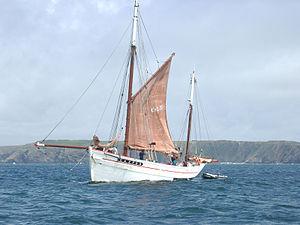
Dundee ou dundée est le nom d'un bateau de travail à voile, utilisé à la fin du XIXᵉ siècle et au début du XXᵉ siècle en Manche pour la pêche au hareng au filet dérivant, de Groix à Camaret pour la pêche au thon à la traîne, et pour la pêche à la langouste en Mauritanie et le chalutage d'hiver.
Le plateau de Rochebonne est un haut-fond du golfe de Gascogne - situé à une centaine de kilomètres au large des Sables d'Olonne et de La Rochelle - placé en zone Natura 2000. Le site englobe dans la partie nord du plateau des récifs entre 3 et 5 mètres sous l'eau et leurs tombants.
Cette page liste des types de bateaux avec un classement par ordre alphabétique. Dans la mesure du possible, les éléments sont illustrés avec une image représentative. Par ailleurs, les bateaux n'ayant pas encore d'article sur l'encyclopédie sont décrits succinctement. Les navires individuels sont classés dans la catégorie Nom de bateau.
Un langoustier est un bateau équipé pour la pêche à la langouste.